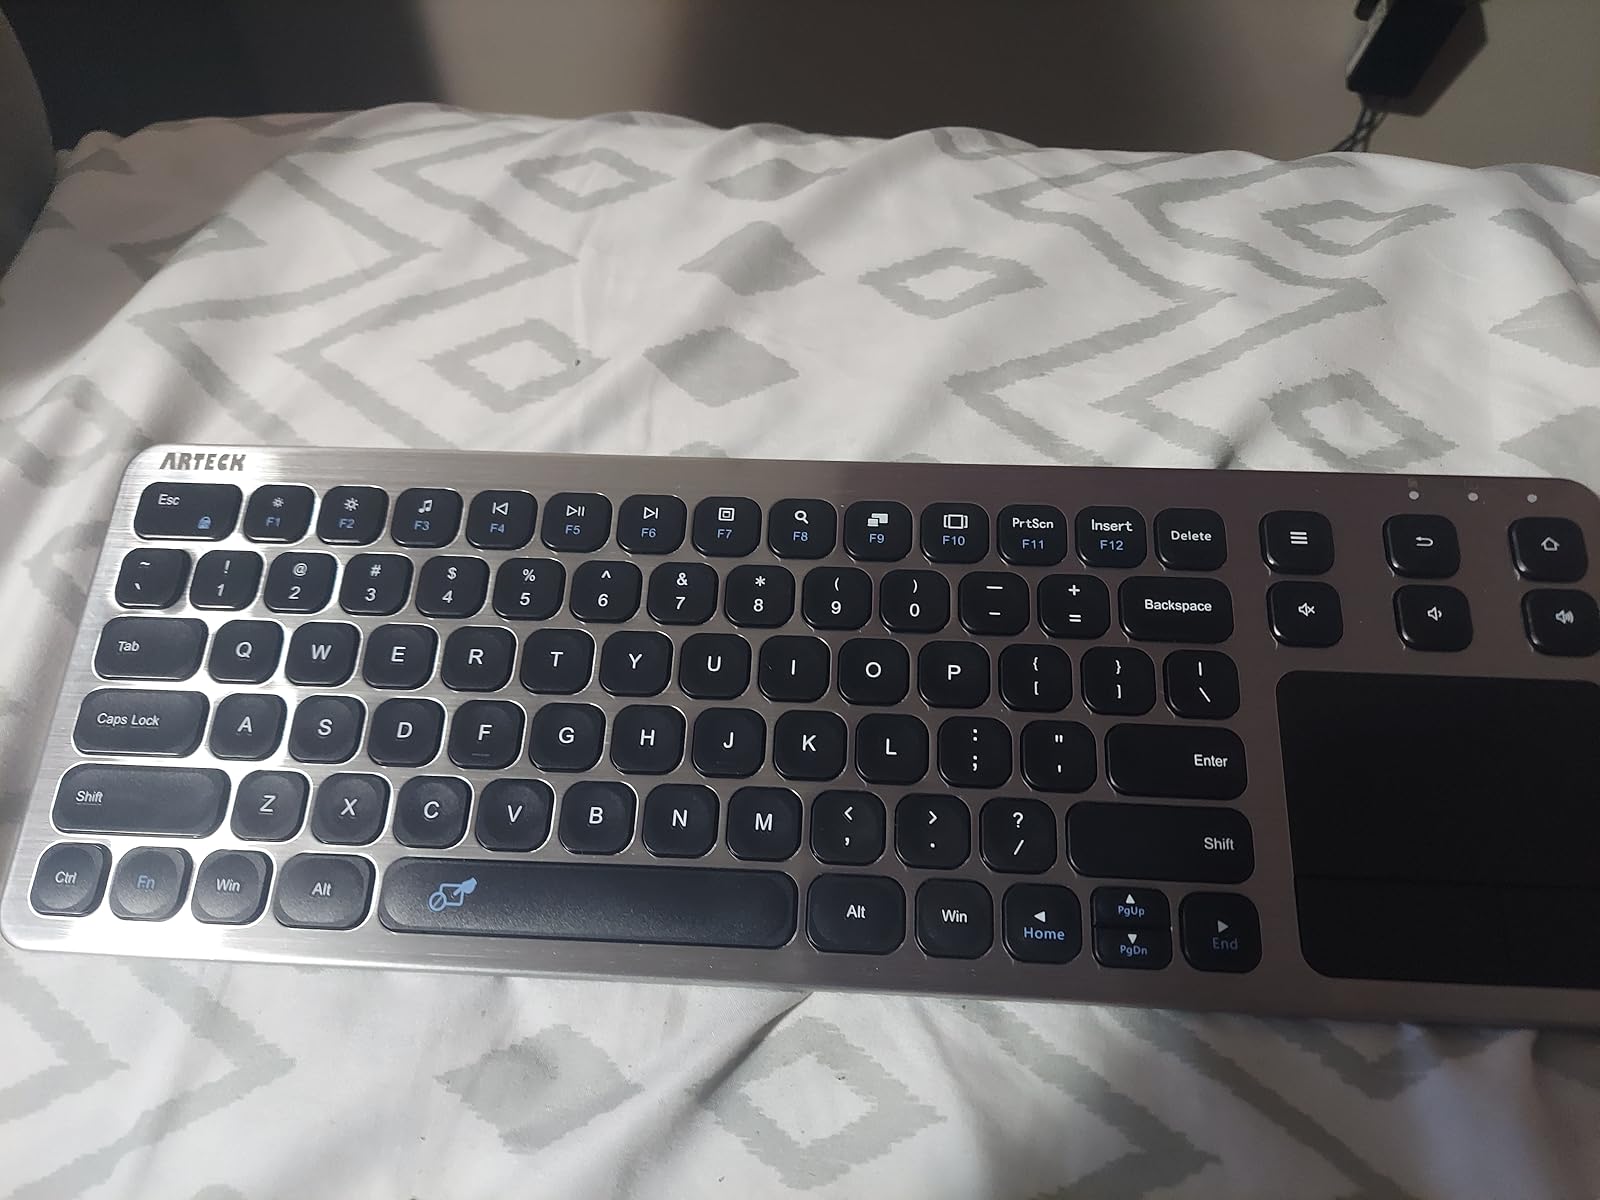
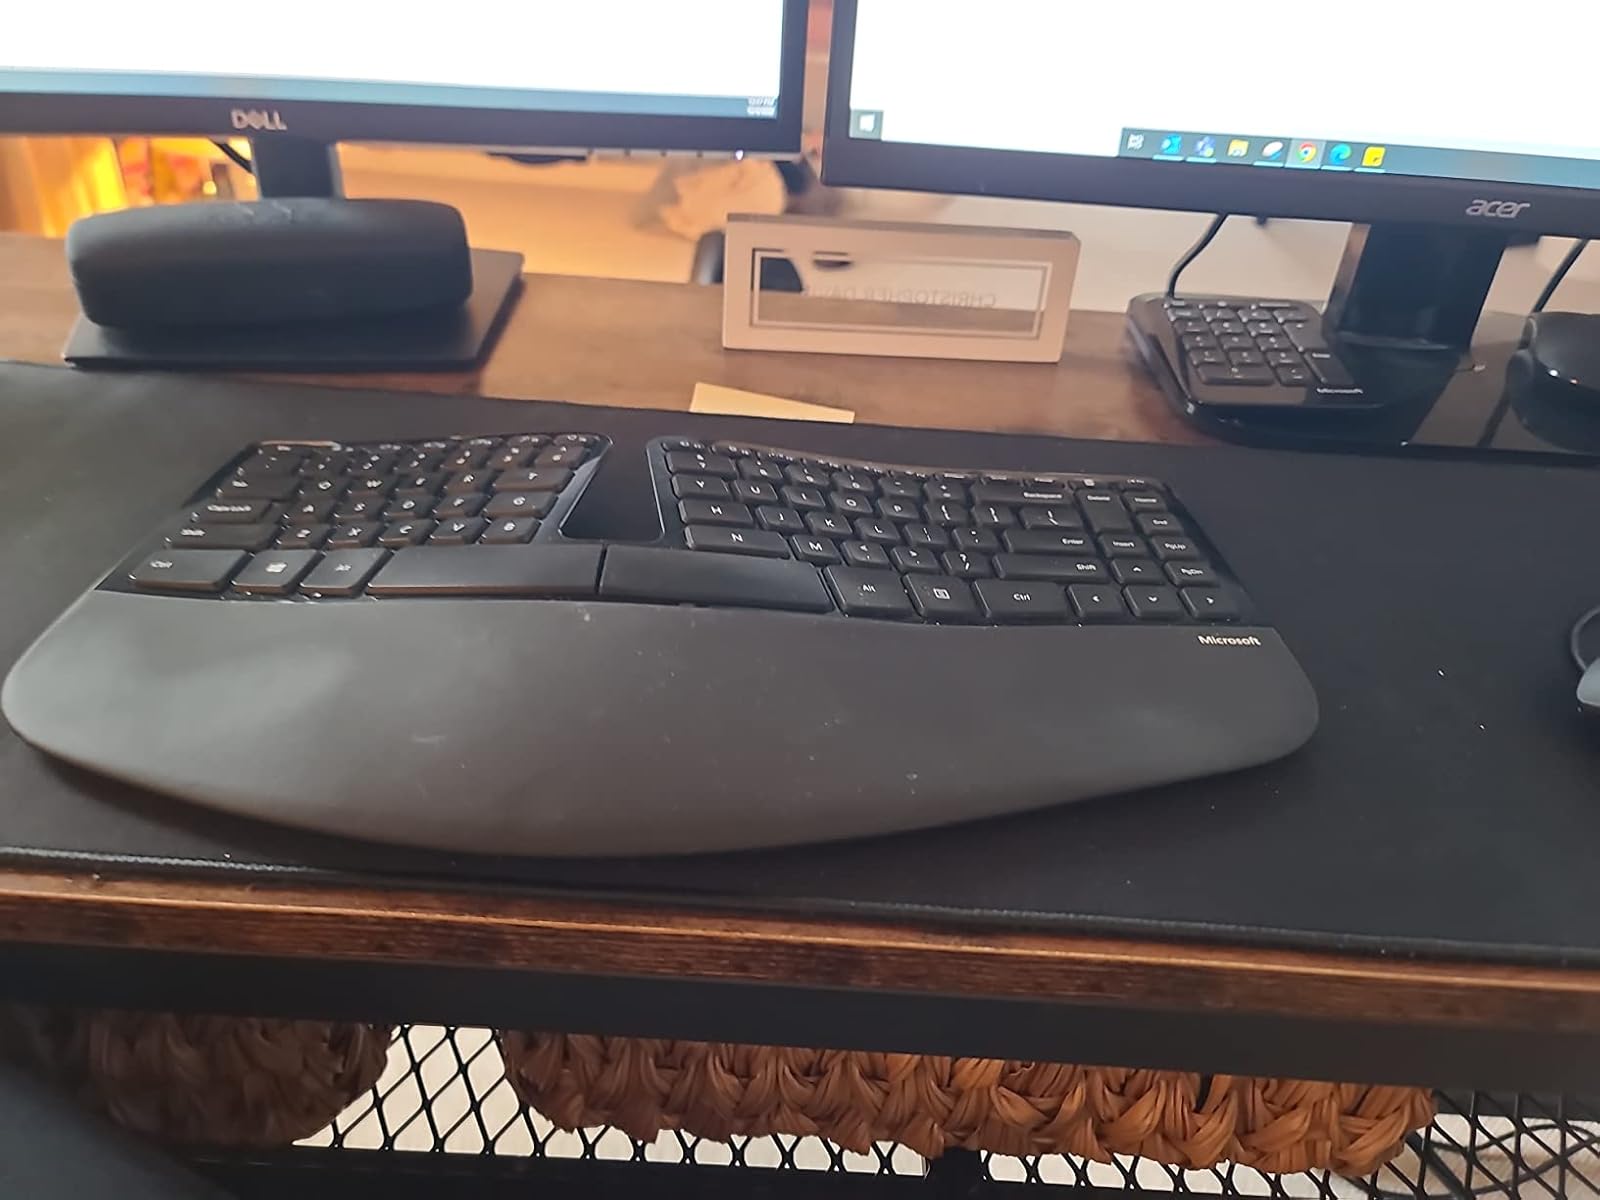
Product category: keyboard
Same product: no